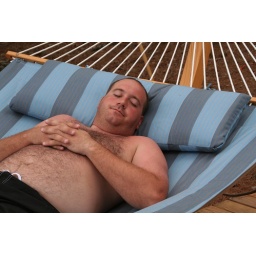
Susan's lake house in Alabama. Ahhhh....relaxing!